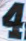
Number: 4